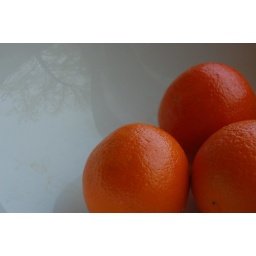
tangerines in a bowl in my kitchen window sill